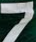
Number: 7